Kesari (2019 film)

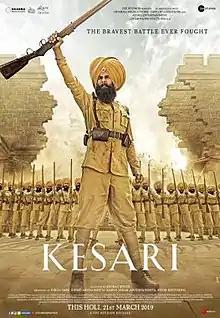
Theatrical release poster

Kesari is a 2019 Indian Hindi-language historical war action film starring Akshay Kumar and directed by Anurag Singh. It follows the events leading to the Battle of Saragarhi, a battle between 21 Sikh soldiers of the 36th Sikh Regiment of the British Indian Army invade and attack 10,000 Afridi and Orakzai Pashtun tribesmen in 1897.